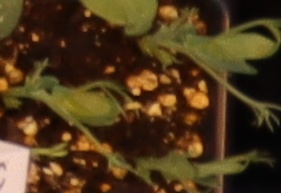
Label: Field Pea